Kattesundet

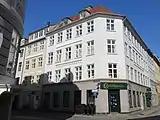
Kattesundet 18

The Neoclassical corner building at No. 2, was built in 1797–98 by the master builders Frantz Philip Lange and Lauritz Thrane, It was listed on the Danish registry of protected buildings and places in 1959. The Neoclassical corner building at No. 18 was built by master builder Carl Christian Martens in 1802. It was listed in 1964. The two small houses at No. 10 (1795–1800), No. 12 (1797–1799), No. 14 (1799–1801) and No. 16 (1828) are also listed.